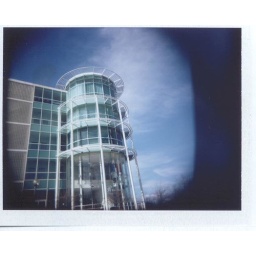
My favourite office building in Milton Keynes (UK)